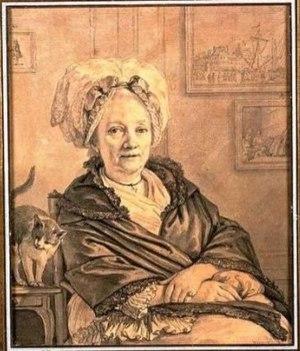
Louise Magdeleine Hortemels, femme Cochin. Assise les bras croisés, en bonnet blanc et mantelet de soie noire
Louise-Magdeleine Horthemels, épouse Cochin, est une graveuse française professionnelle née en 1686 et morte le 2 octobre 1767 à Paris.